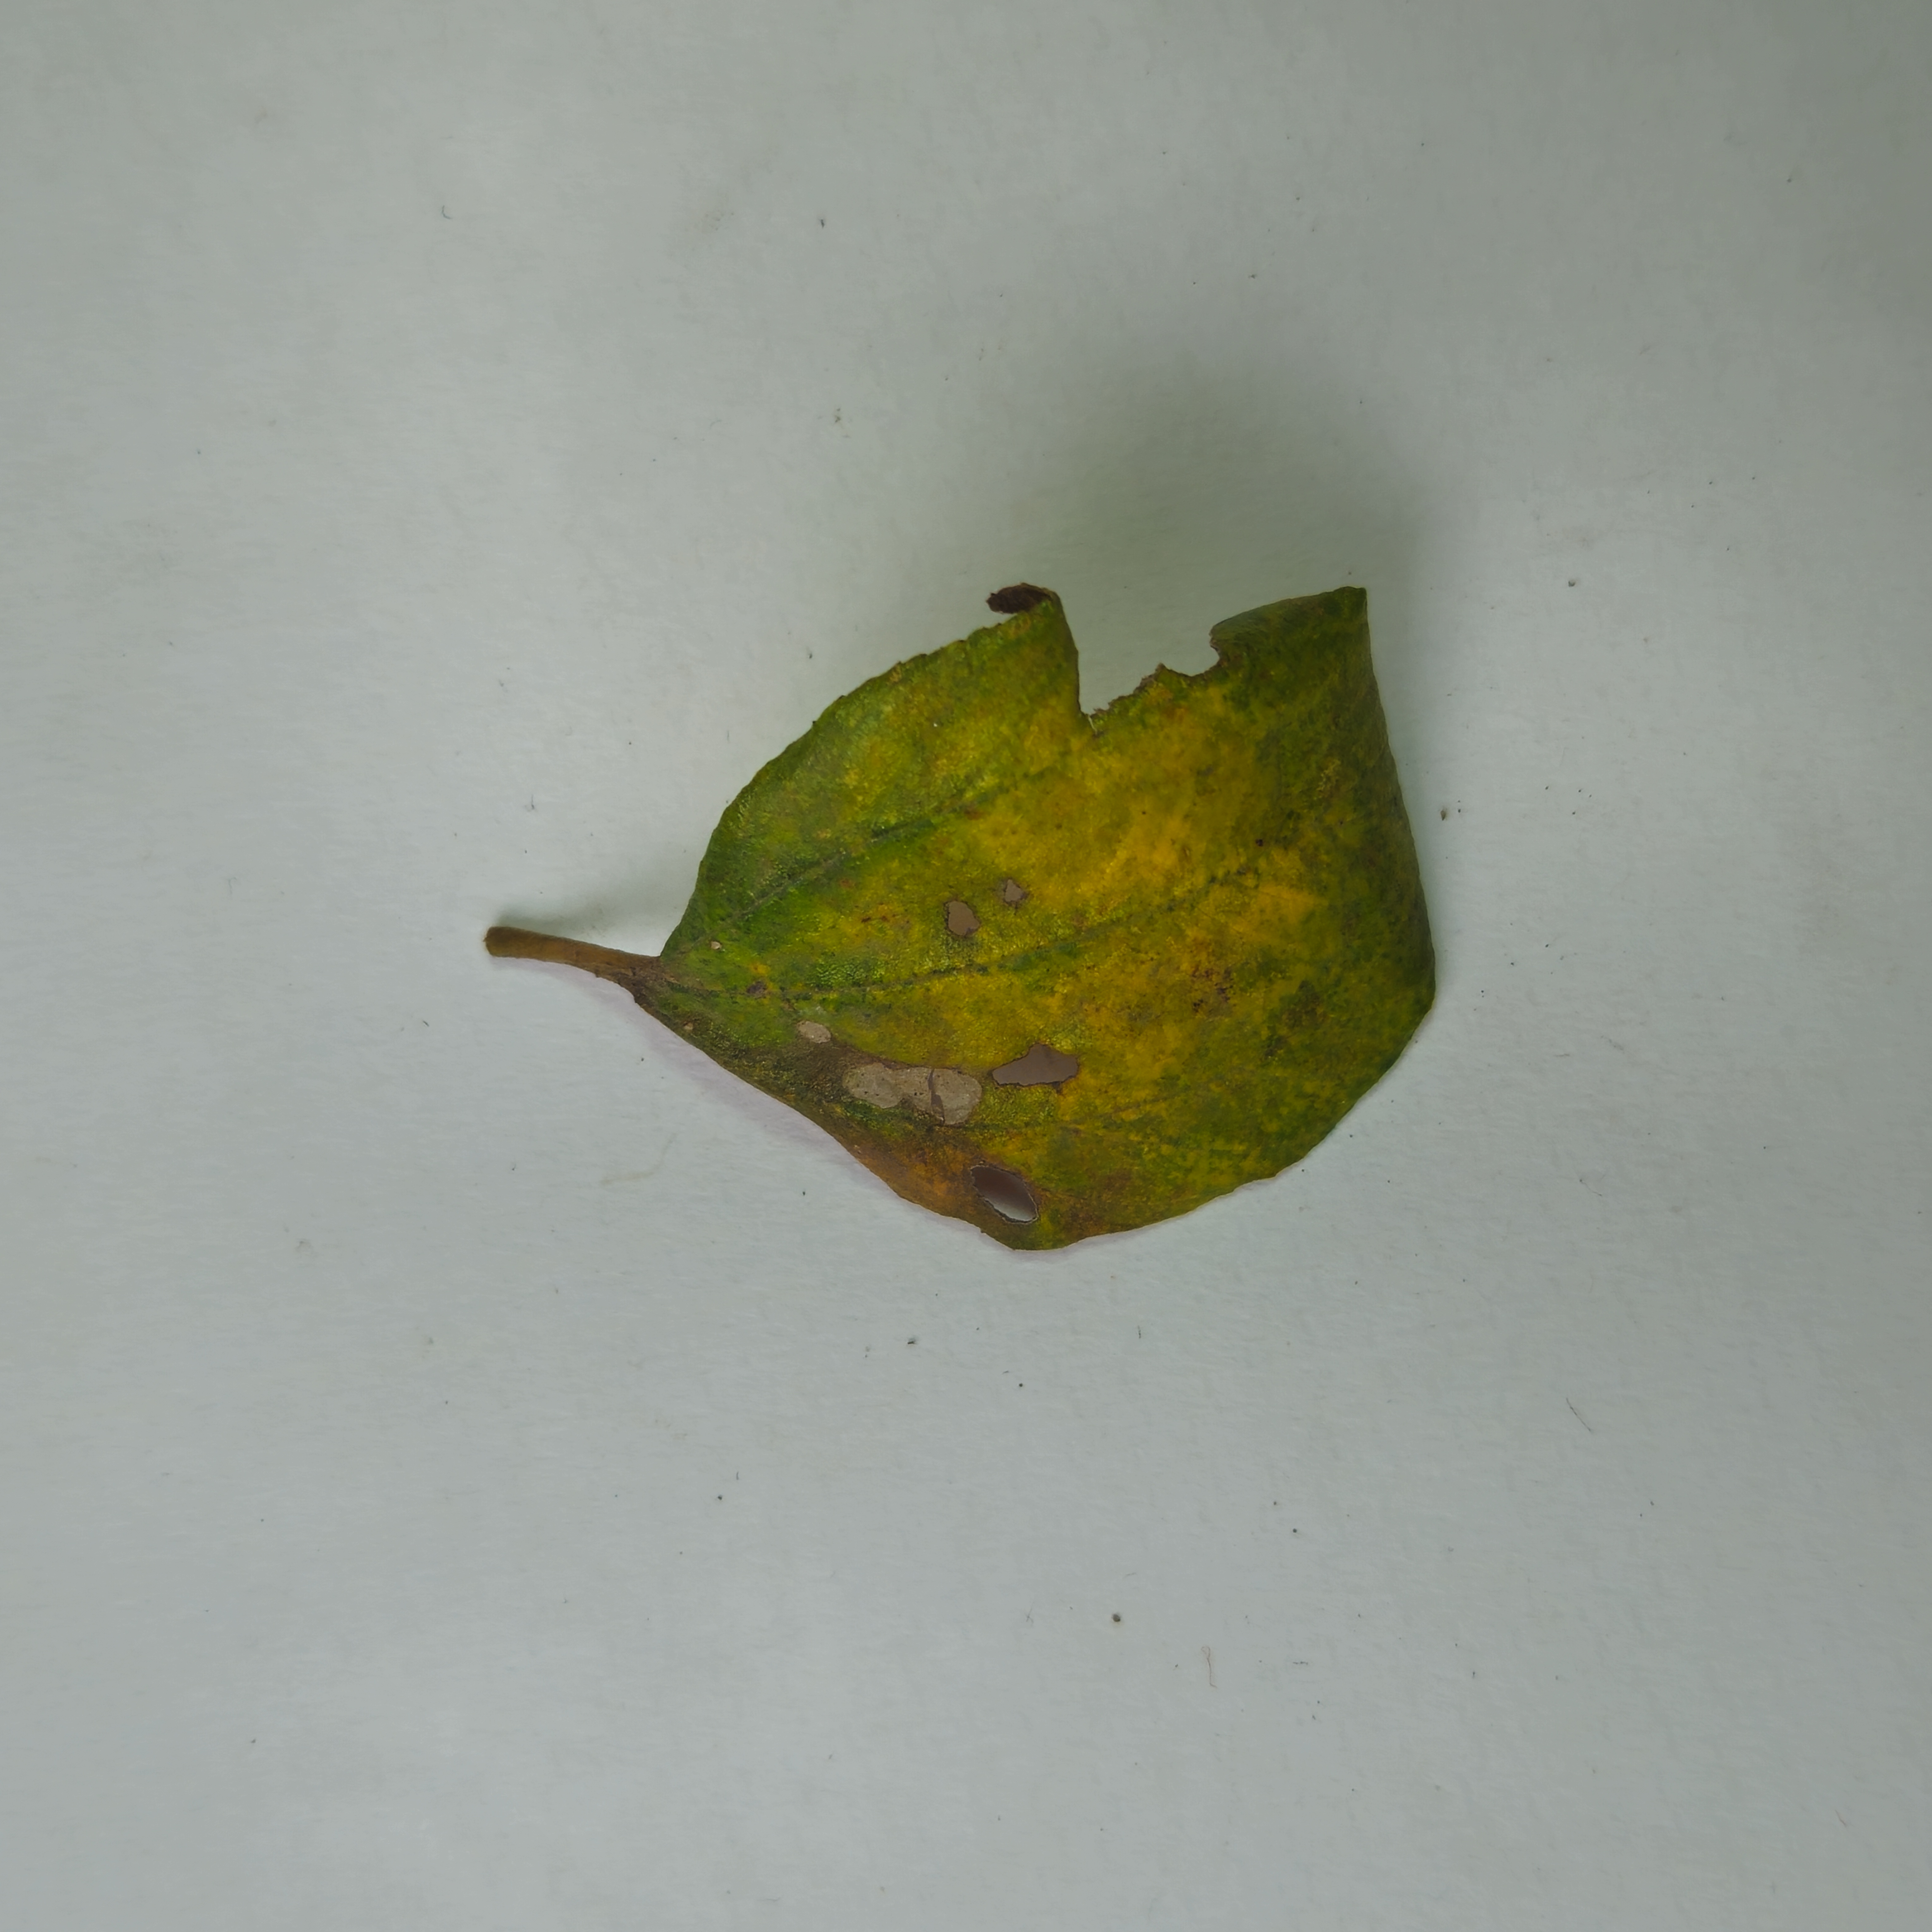
Label: Yellow